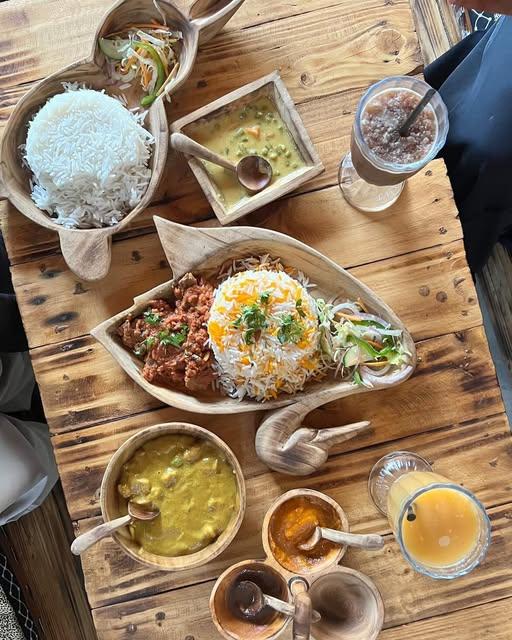
Juu ya meza hii ambao imeandaliwa chakula tofauti tofauti kwenye sahani za mbao. Moja yao iko na wali mweupe na kachumbari, kuna ndogo ilioko na mchuzi wa manjano na kijiko kidogo cha mbao, mwengine ni wali ya biriani na mchuzi wa nyama.